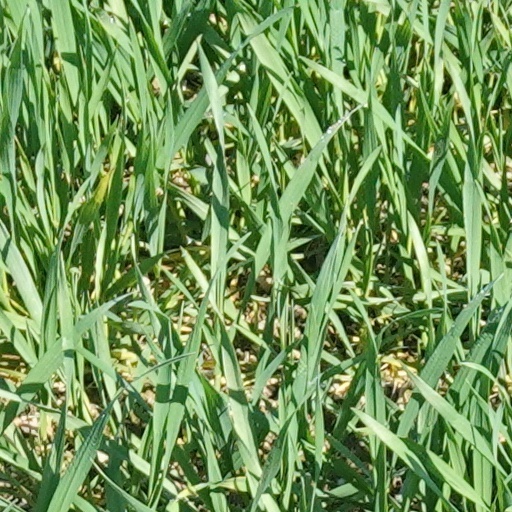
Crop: wheat